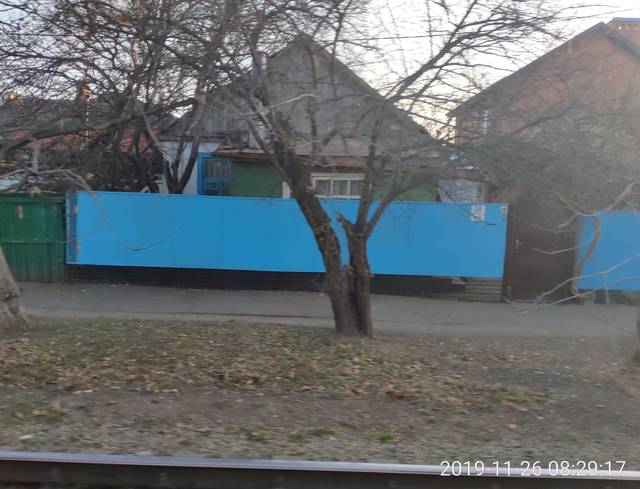
Region: Russia
Coordinates: 45.052, 39.003